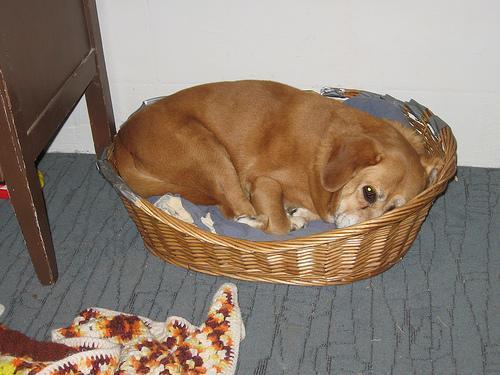
beagle